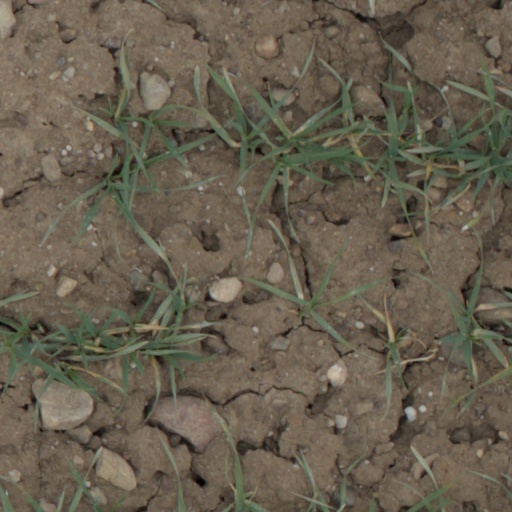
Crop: wheat